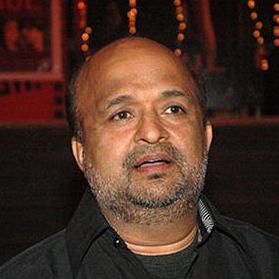
Age: 47